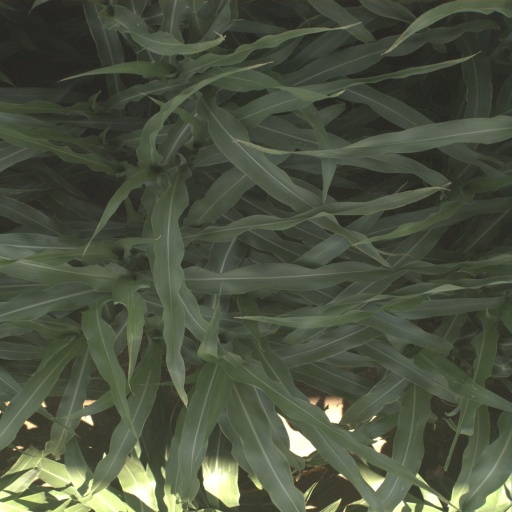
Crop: sorghum